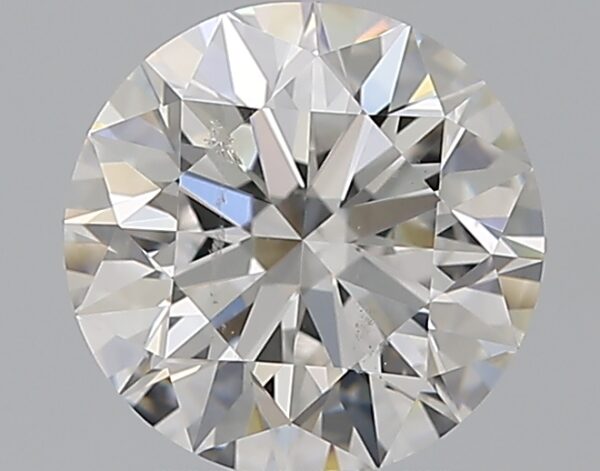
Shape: round
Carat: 2
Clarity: SI1
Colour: F
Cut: EX
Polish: EX
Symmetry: EX
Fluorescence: N
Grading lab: GIA
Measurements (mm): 8.01 x 8.05 x 5